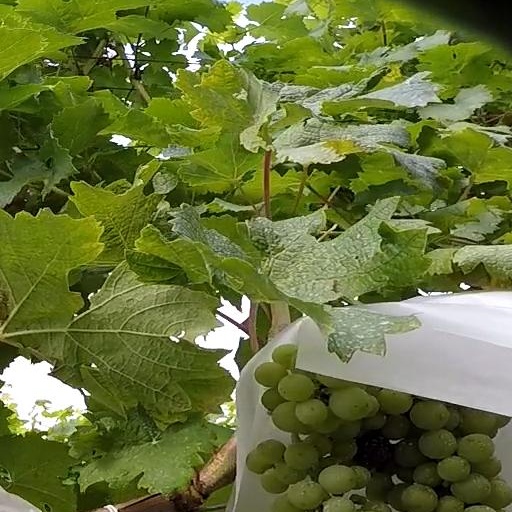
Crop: grape